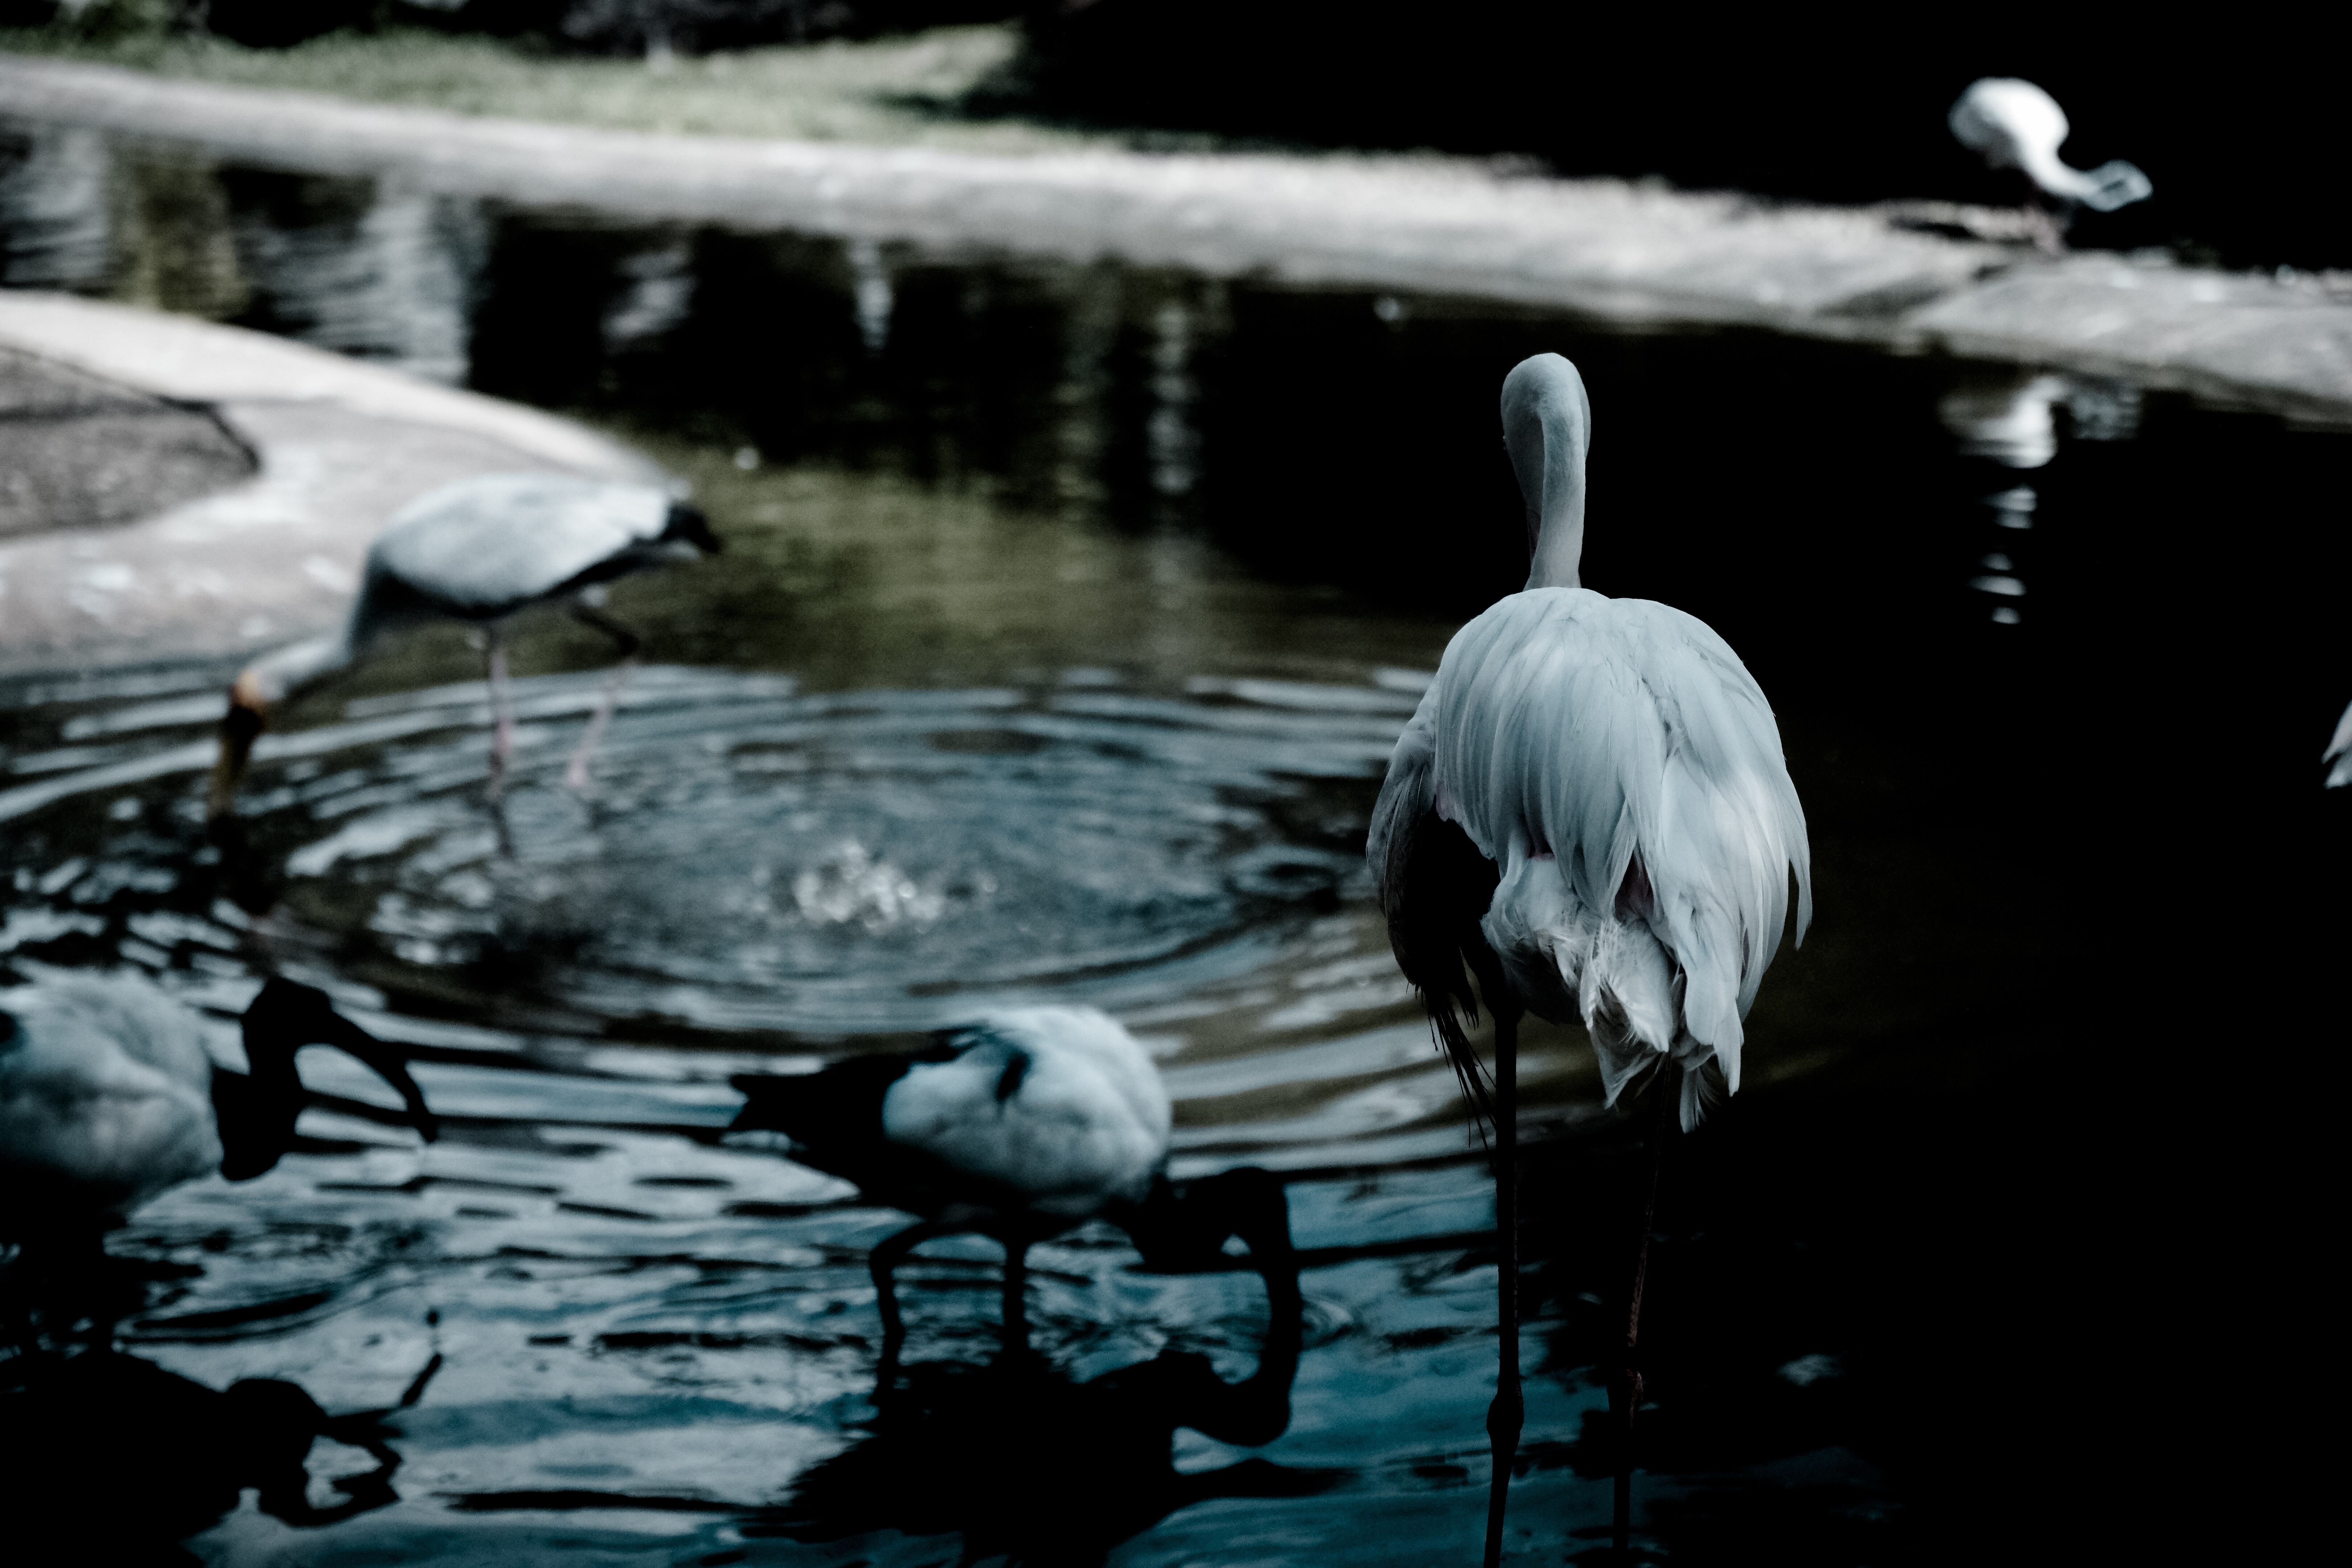
reflection, nature, bird, black and white, water, fauna, monochrome, water bird, monochrome photography